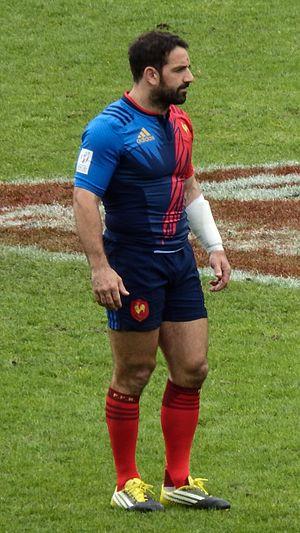
Julien Candelon, né le 8 juillet 1980 à Agen, est un joueur français de rugby à XV et de rugby à sept. Il compte plusieurs sélections en équipe de France à XV ainsi qu'en équipe de France à sept.
L’équipe de France de rugby à sept est l’équipe qui représente la France dans les compétitions majeures de rugby à sept. Elle participe à la Seven's Grand Prix Series, le World Rugby Sevens Series et la Coupe du monde. Elle rassemble les meilleurs joueurs de France sous le patronage de la Fédération française de rugby.